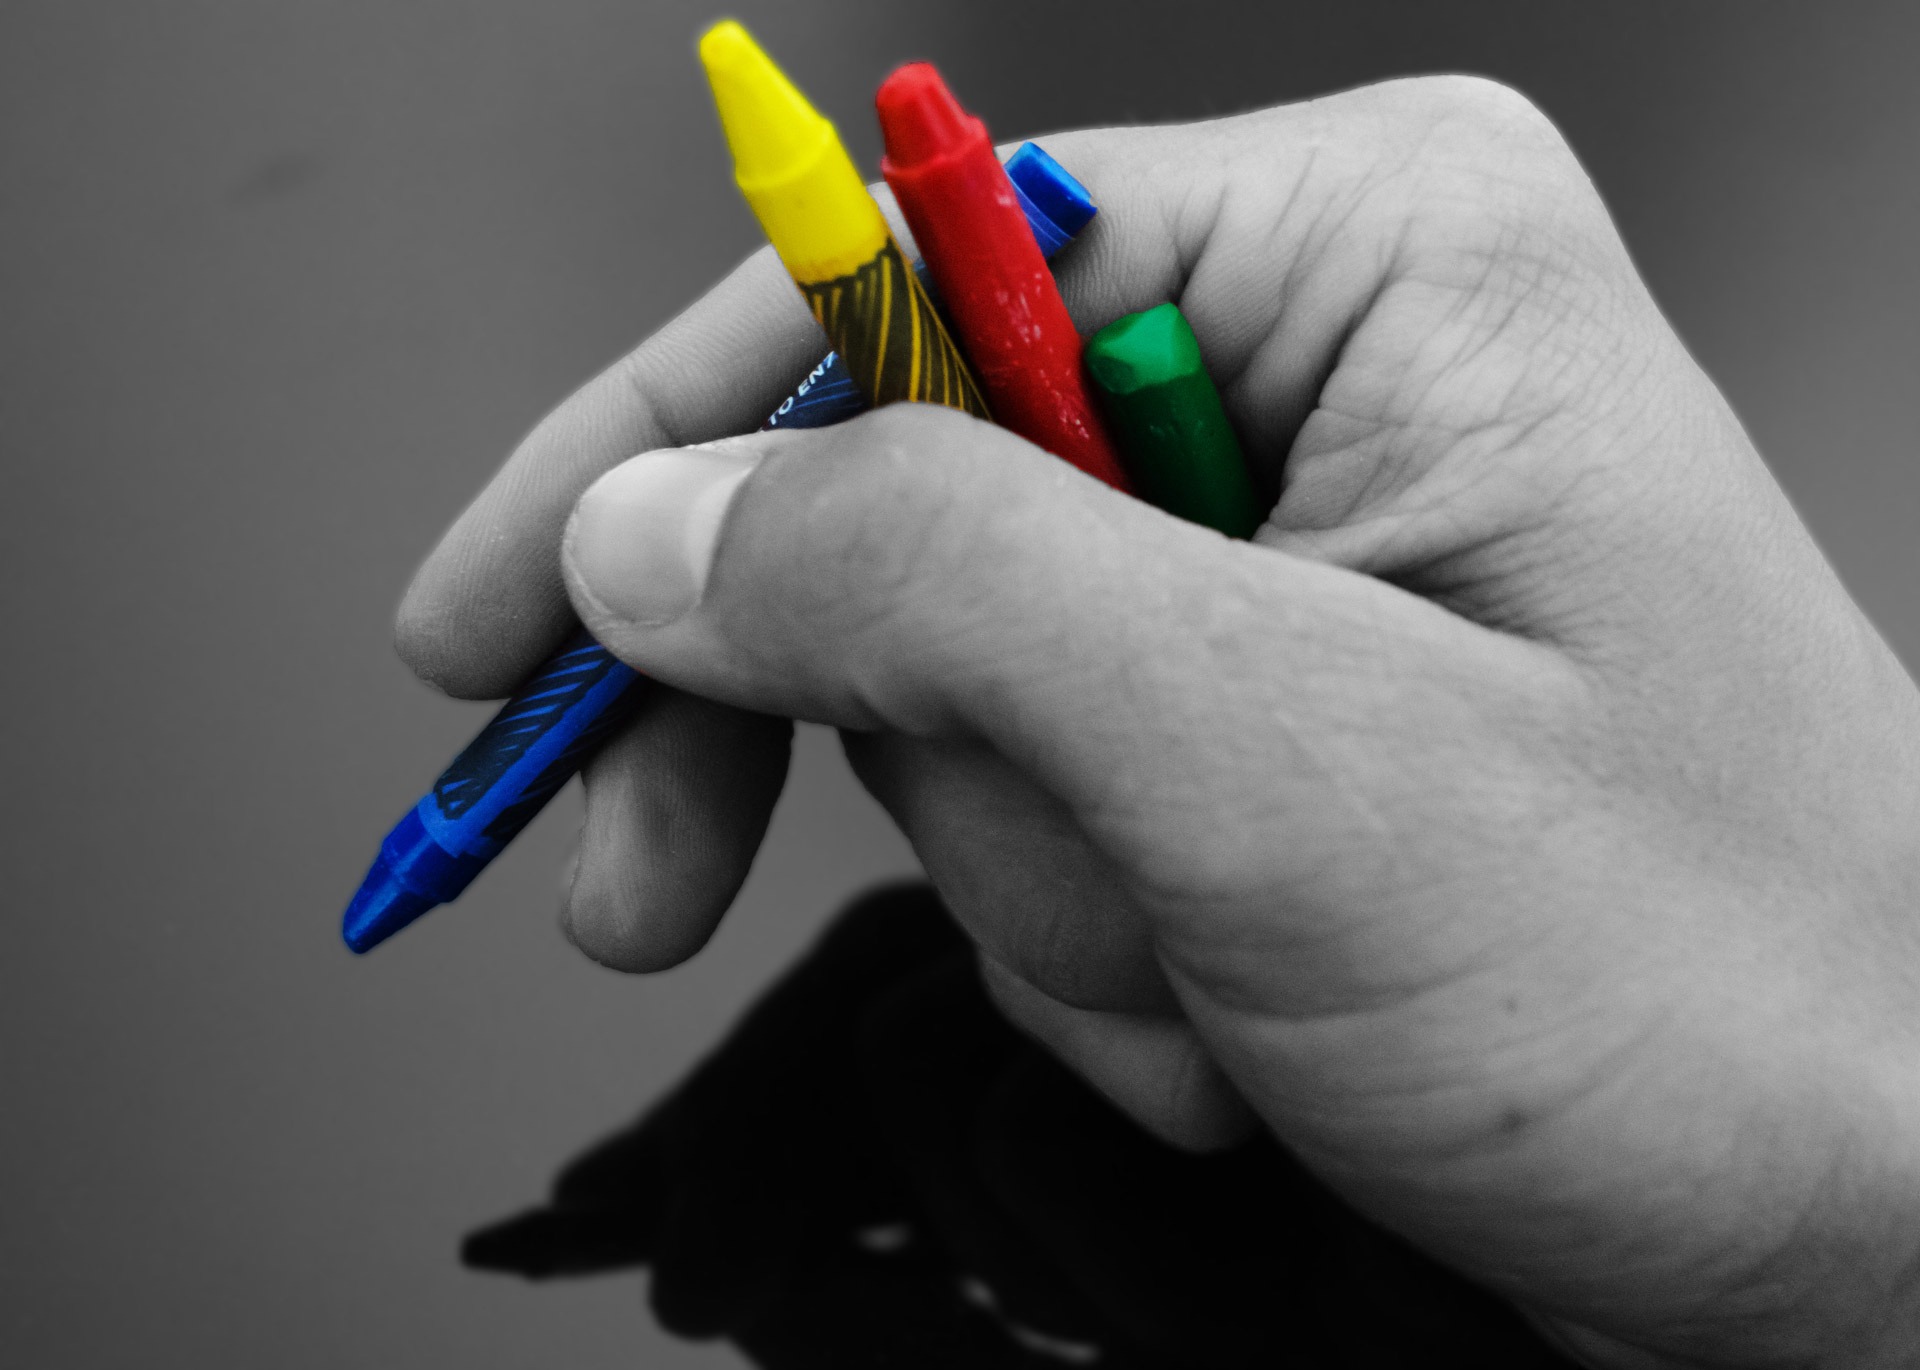
writing, hand, finger, color, paint, crayon, close up, painter, background, school, crayons, job, wax, need, hobbies